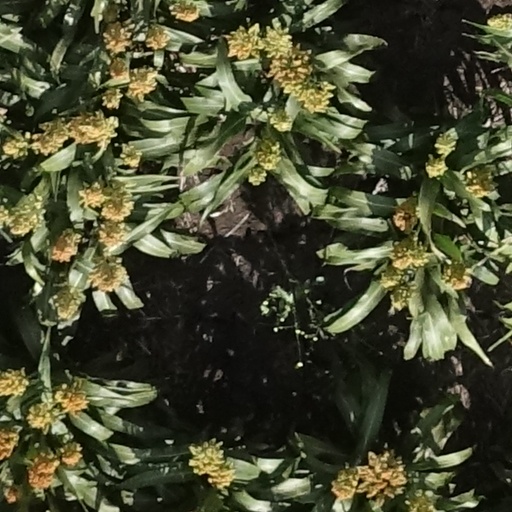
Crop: sorghum